Wharncliffe Woodmoor 1, 2 & 3 Colliery

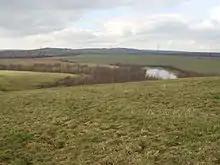
Athersley Memorial Park 2010

The colliery closed in 1966 as a result of the NCB's pit closure programme. The site was a 30ha waste tip and by now surrounded on three sides by council housing. It was eventually reclaimed and landscaped. There was minimal topsoil available on the site and after an initial flush of surface greening, the vegetation on the tip area partly failed due to acidification. In 1990 another effort was made to regenerate the waste tip once more. A joint project was launched with the National Urban Forestry Unit, Barnsley M.B.C, Yorkshire Water and Sludge Consultant to create a stable and self maintaining planting medium. About 30% of the reclamation has been devoted to forestry and rest put to grass. The site of Wharncliffe Woodmoor is now known as Athersley Memorial Park, Laithes Lane playing fields or the 'pit fields', the park is well used especially by local football teams, for fishing and walkers. An estate of private houses has now been built adjacent to the reclaimed colliery waste tip, confirming the improvement of the area’s image.